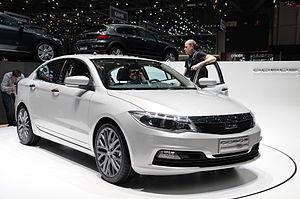
Salon international de l'automobile de Genève 2013